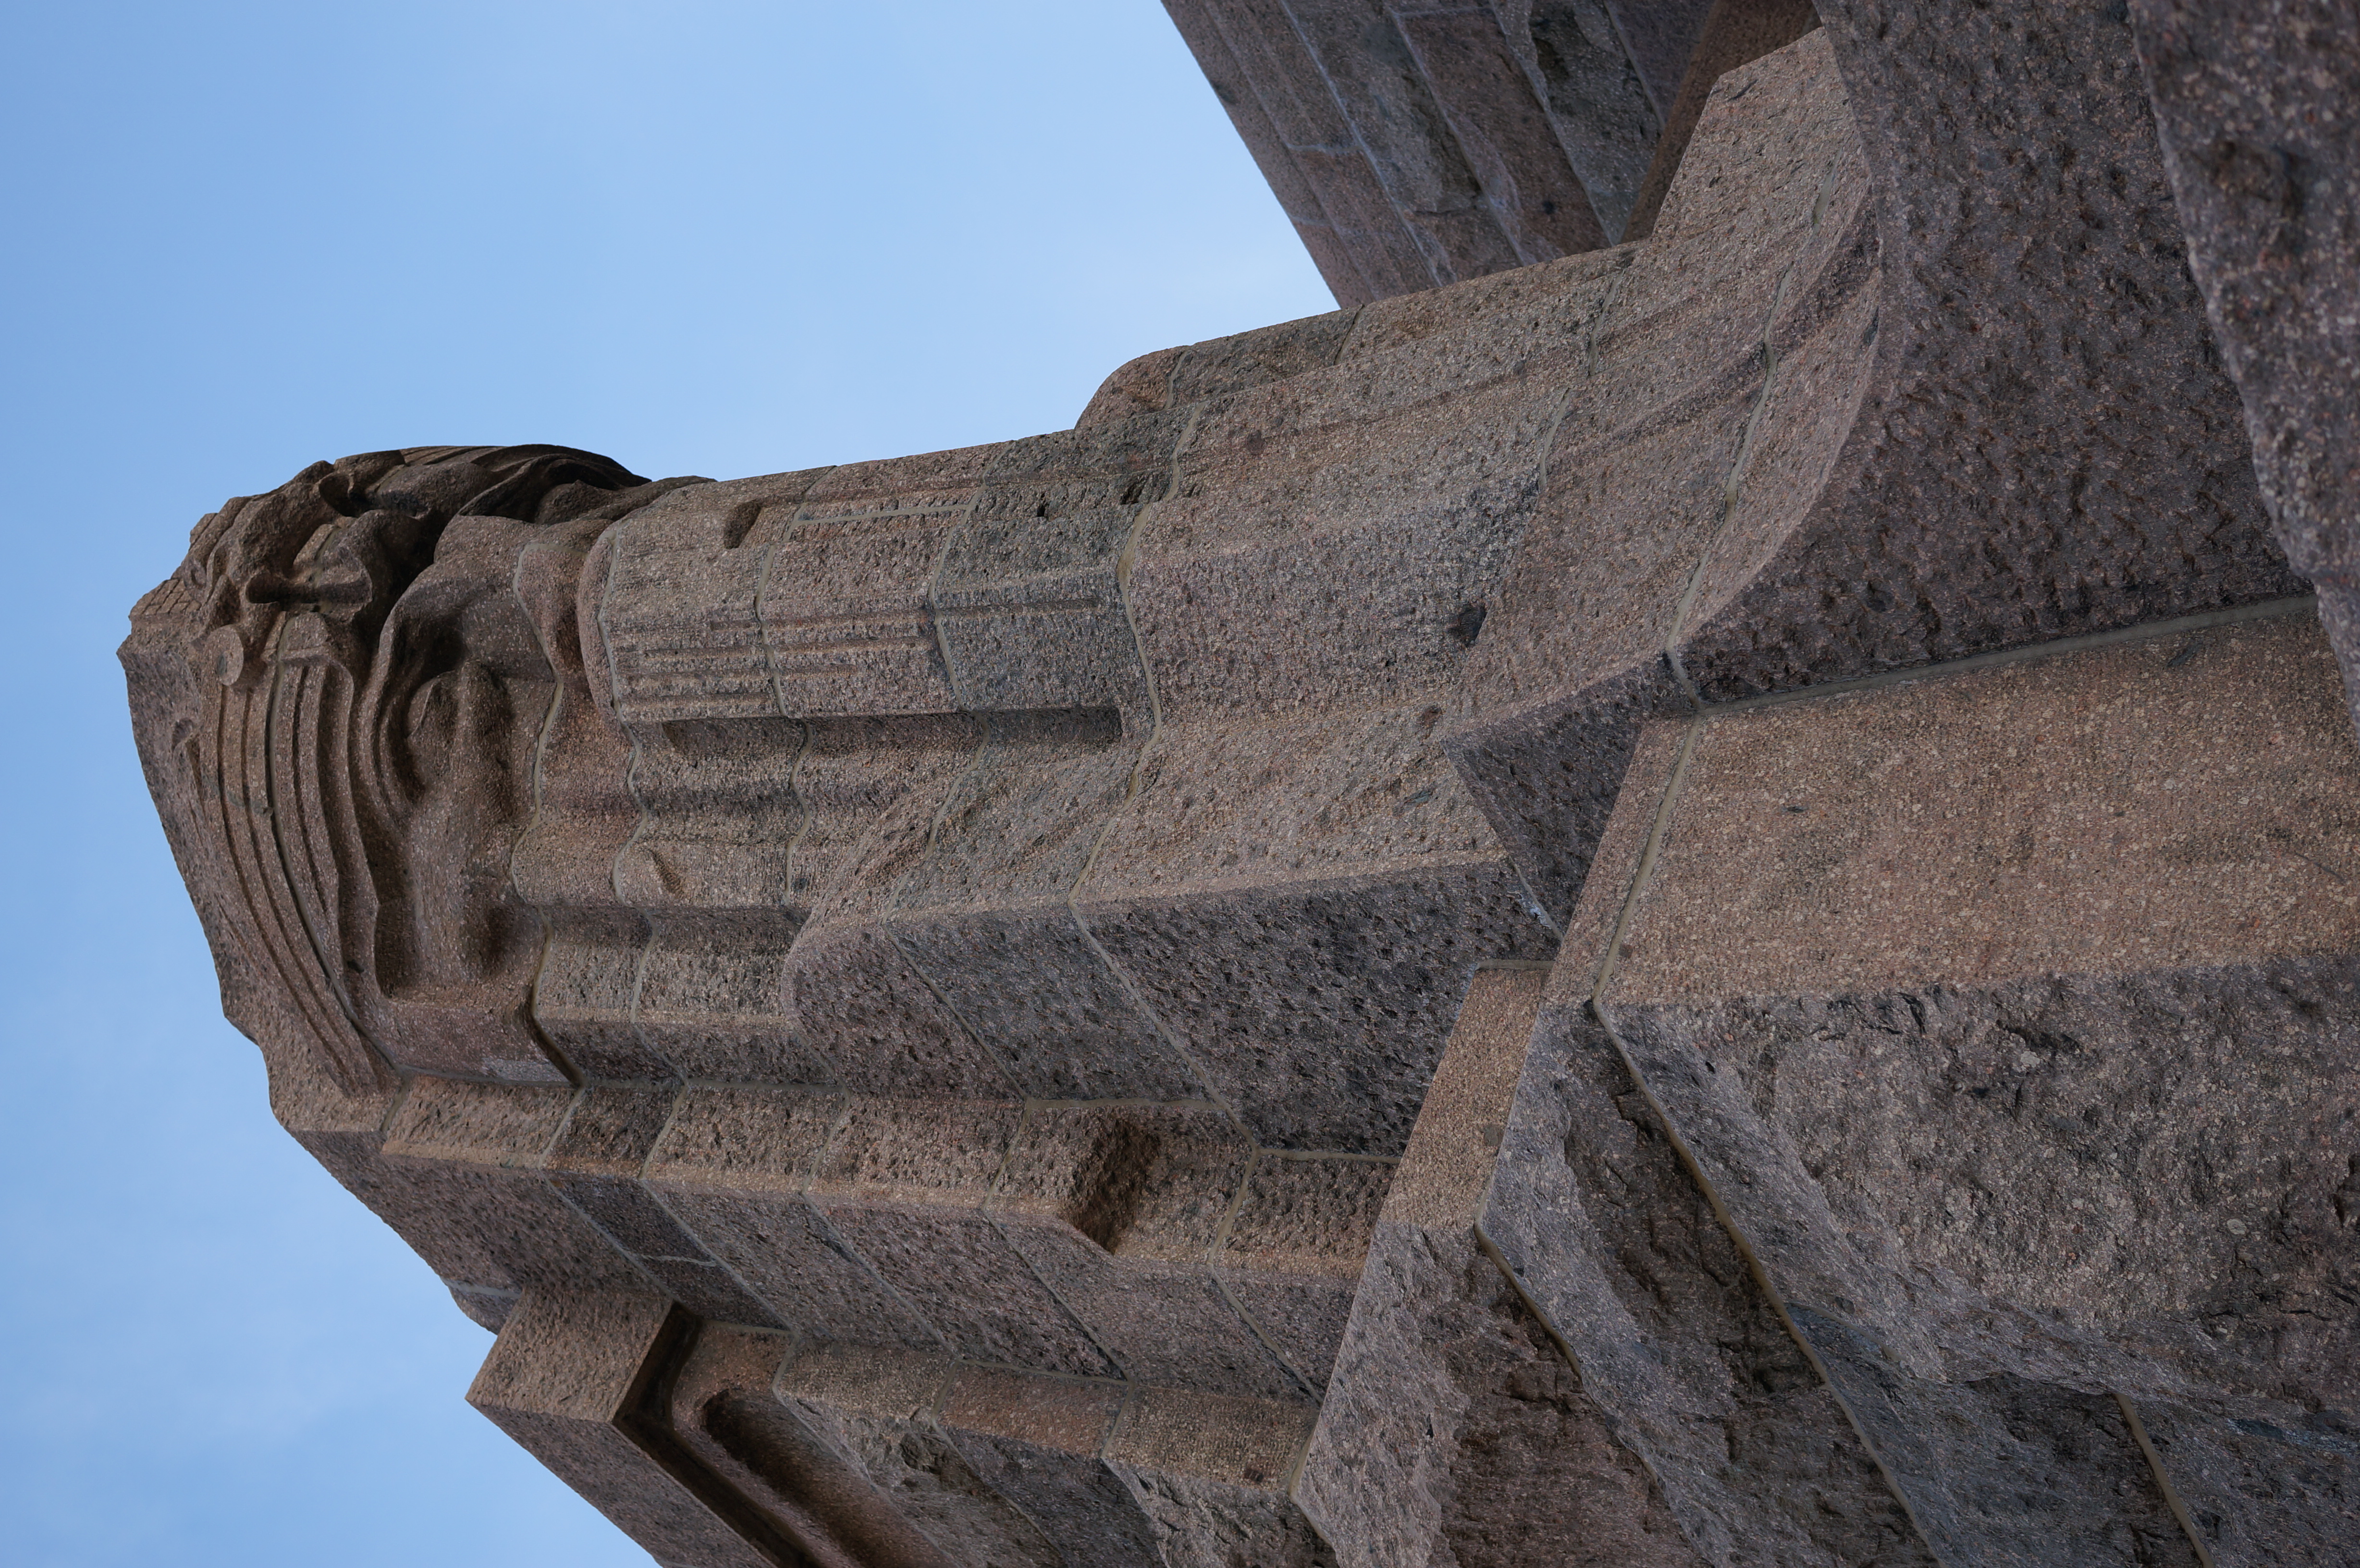
rock, architecture, monument, formation, arch, landmark, material, 2013, geology, temple, ruins, badlands, germany, deutschland, leipzig, sony, sigma, nex, nex6, lenstagged, steffenzahn, 30mm, sigma30mm28exdn, sigma30mmf28, sigma30mmf28dn, sigma30mm, monolith, archaeological site, unesco world heritage site, historic site, ancient history